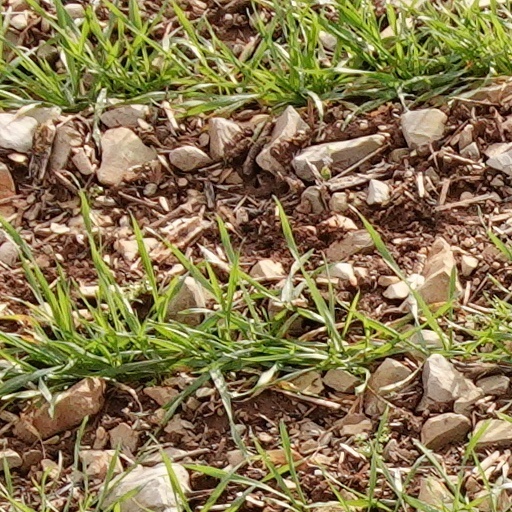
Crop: wheat